Betty Hall

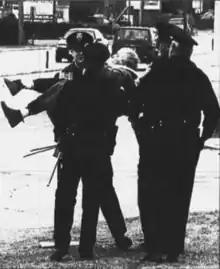
The photograph which led to Hall's 2004 arrest becoming national news

In 2000, Hall and Arnold were re-elected unopposed. In 2002, Hall ran for re-election in Hillsborough County's 46th district. However, Hall was defeated in the general election, placing fifth with 12% of the vote.